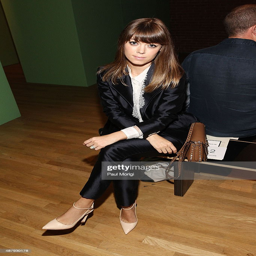
person attends person during fashion week .